United Kingdom national debt

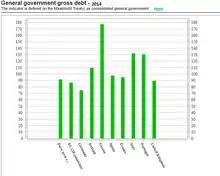
UK balance sheet compared with the eurozone in 2014

During the COVID-19 pandemic, national debt reached £2.004 trillion for the first time due to government spending on virus measures, such as the Coronavirus Job Retention Scheme ("furlough scheme").